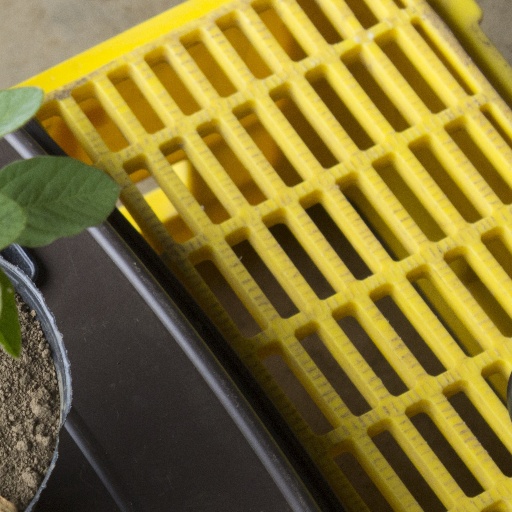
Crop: soybean